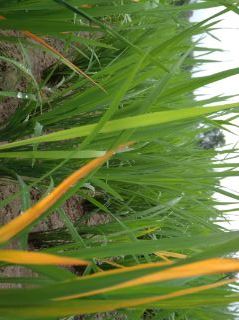
Disease: Tungro